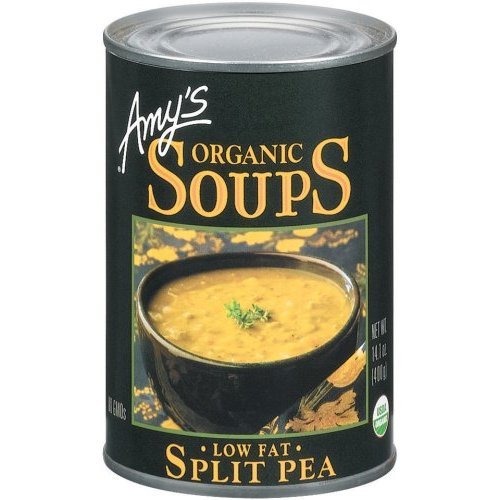
Item Name: Amy's Organic low Fat Soup Split Pea -- 14.1 fl oz (Pack of 96)
Bullet Point: ...
Value: 1353.6
Unit: Fl Oz

Price: 5.04